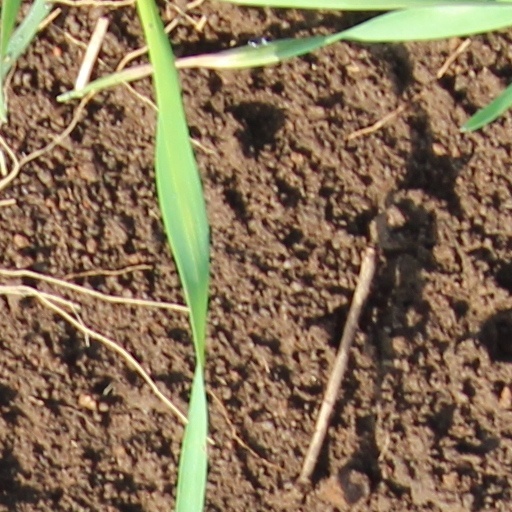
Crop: wheat